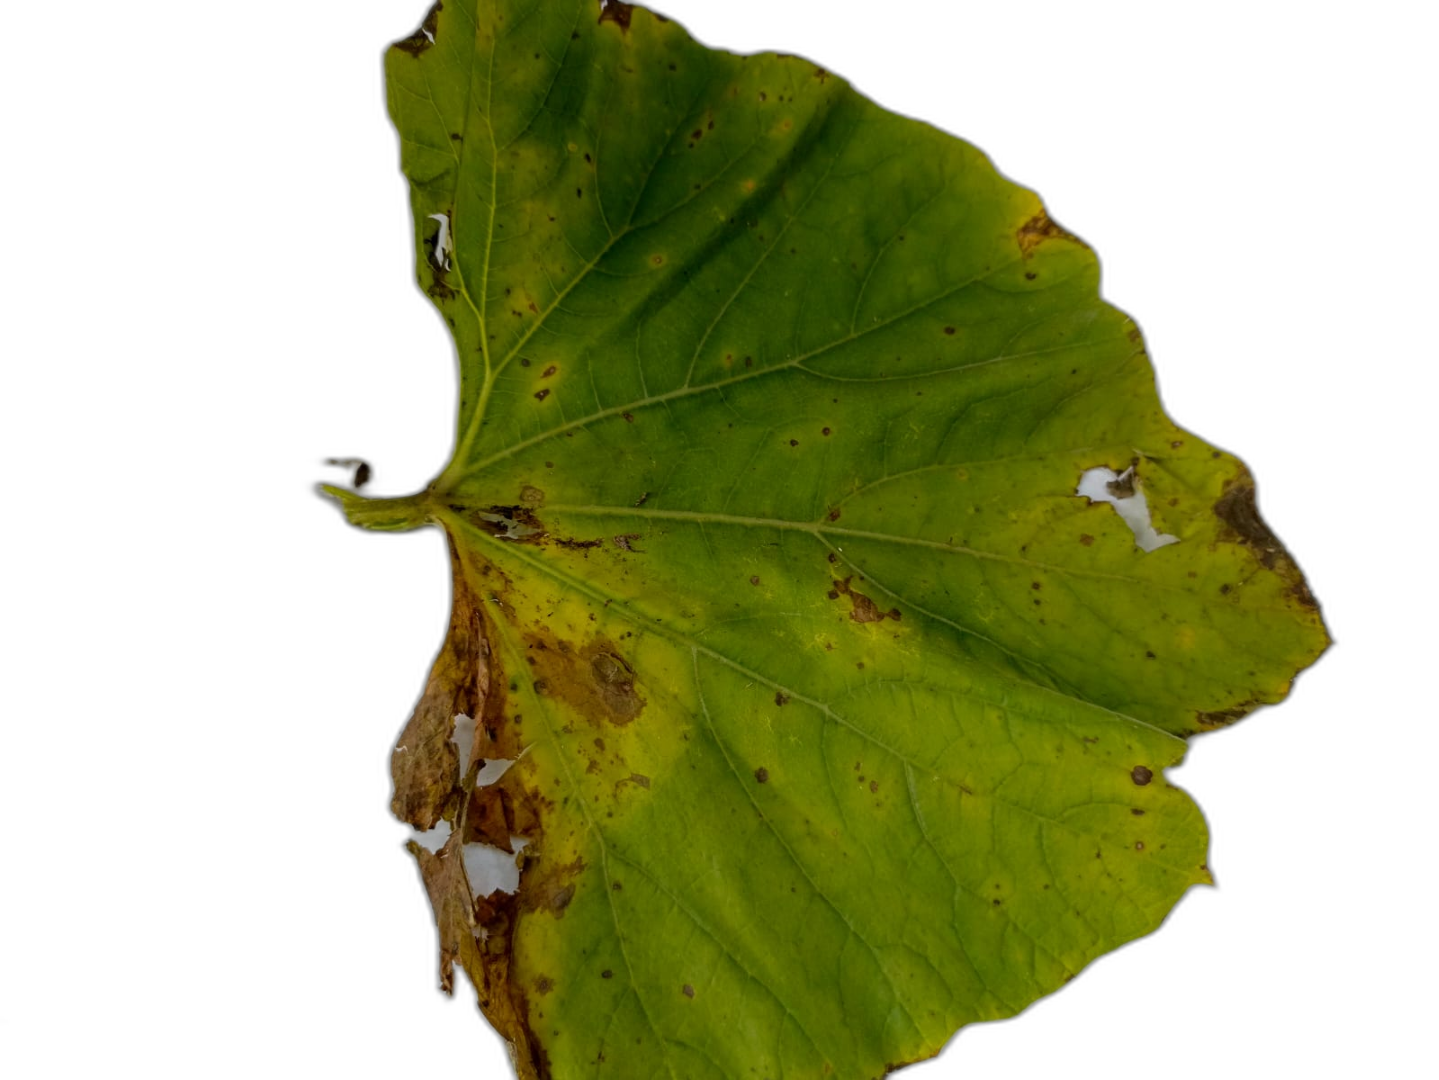
Crop: Bottle Gourd
Label: Anthracnose